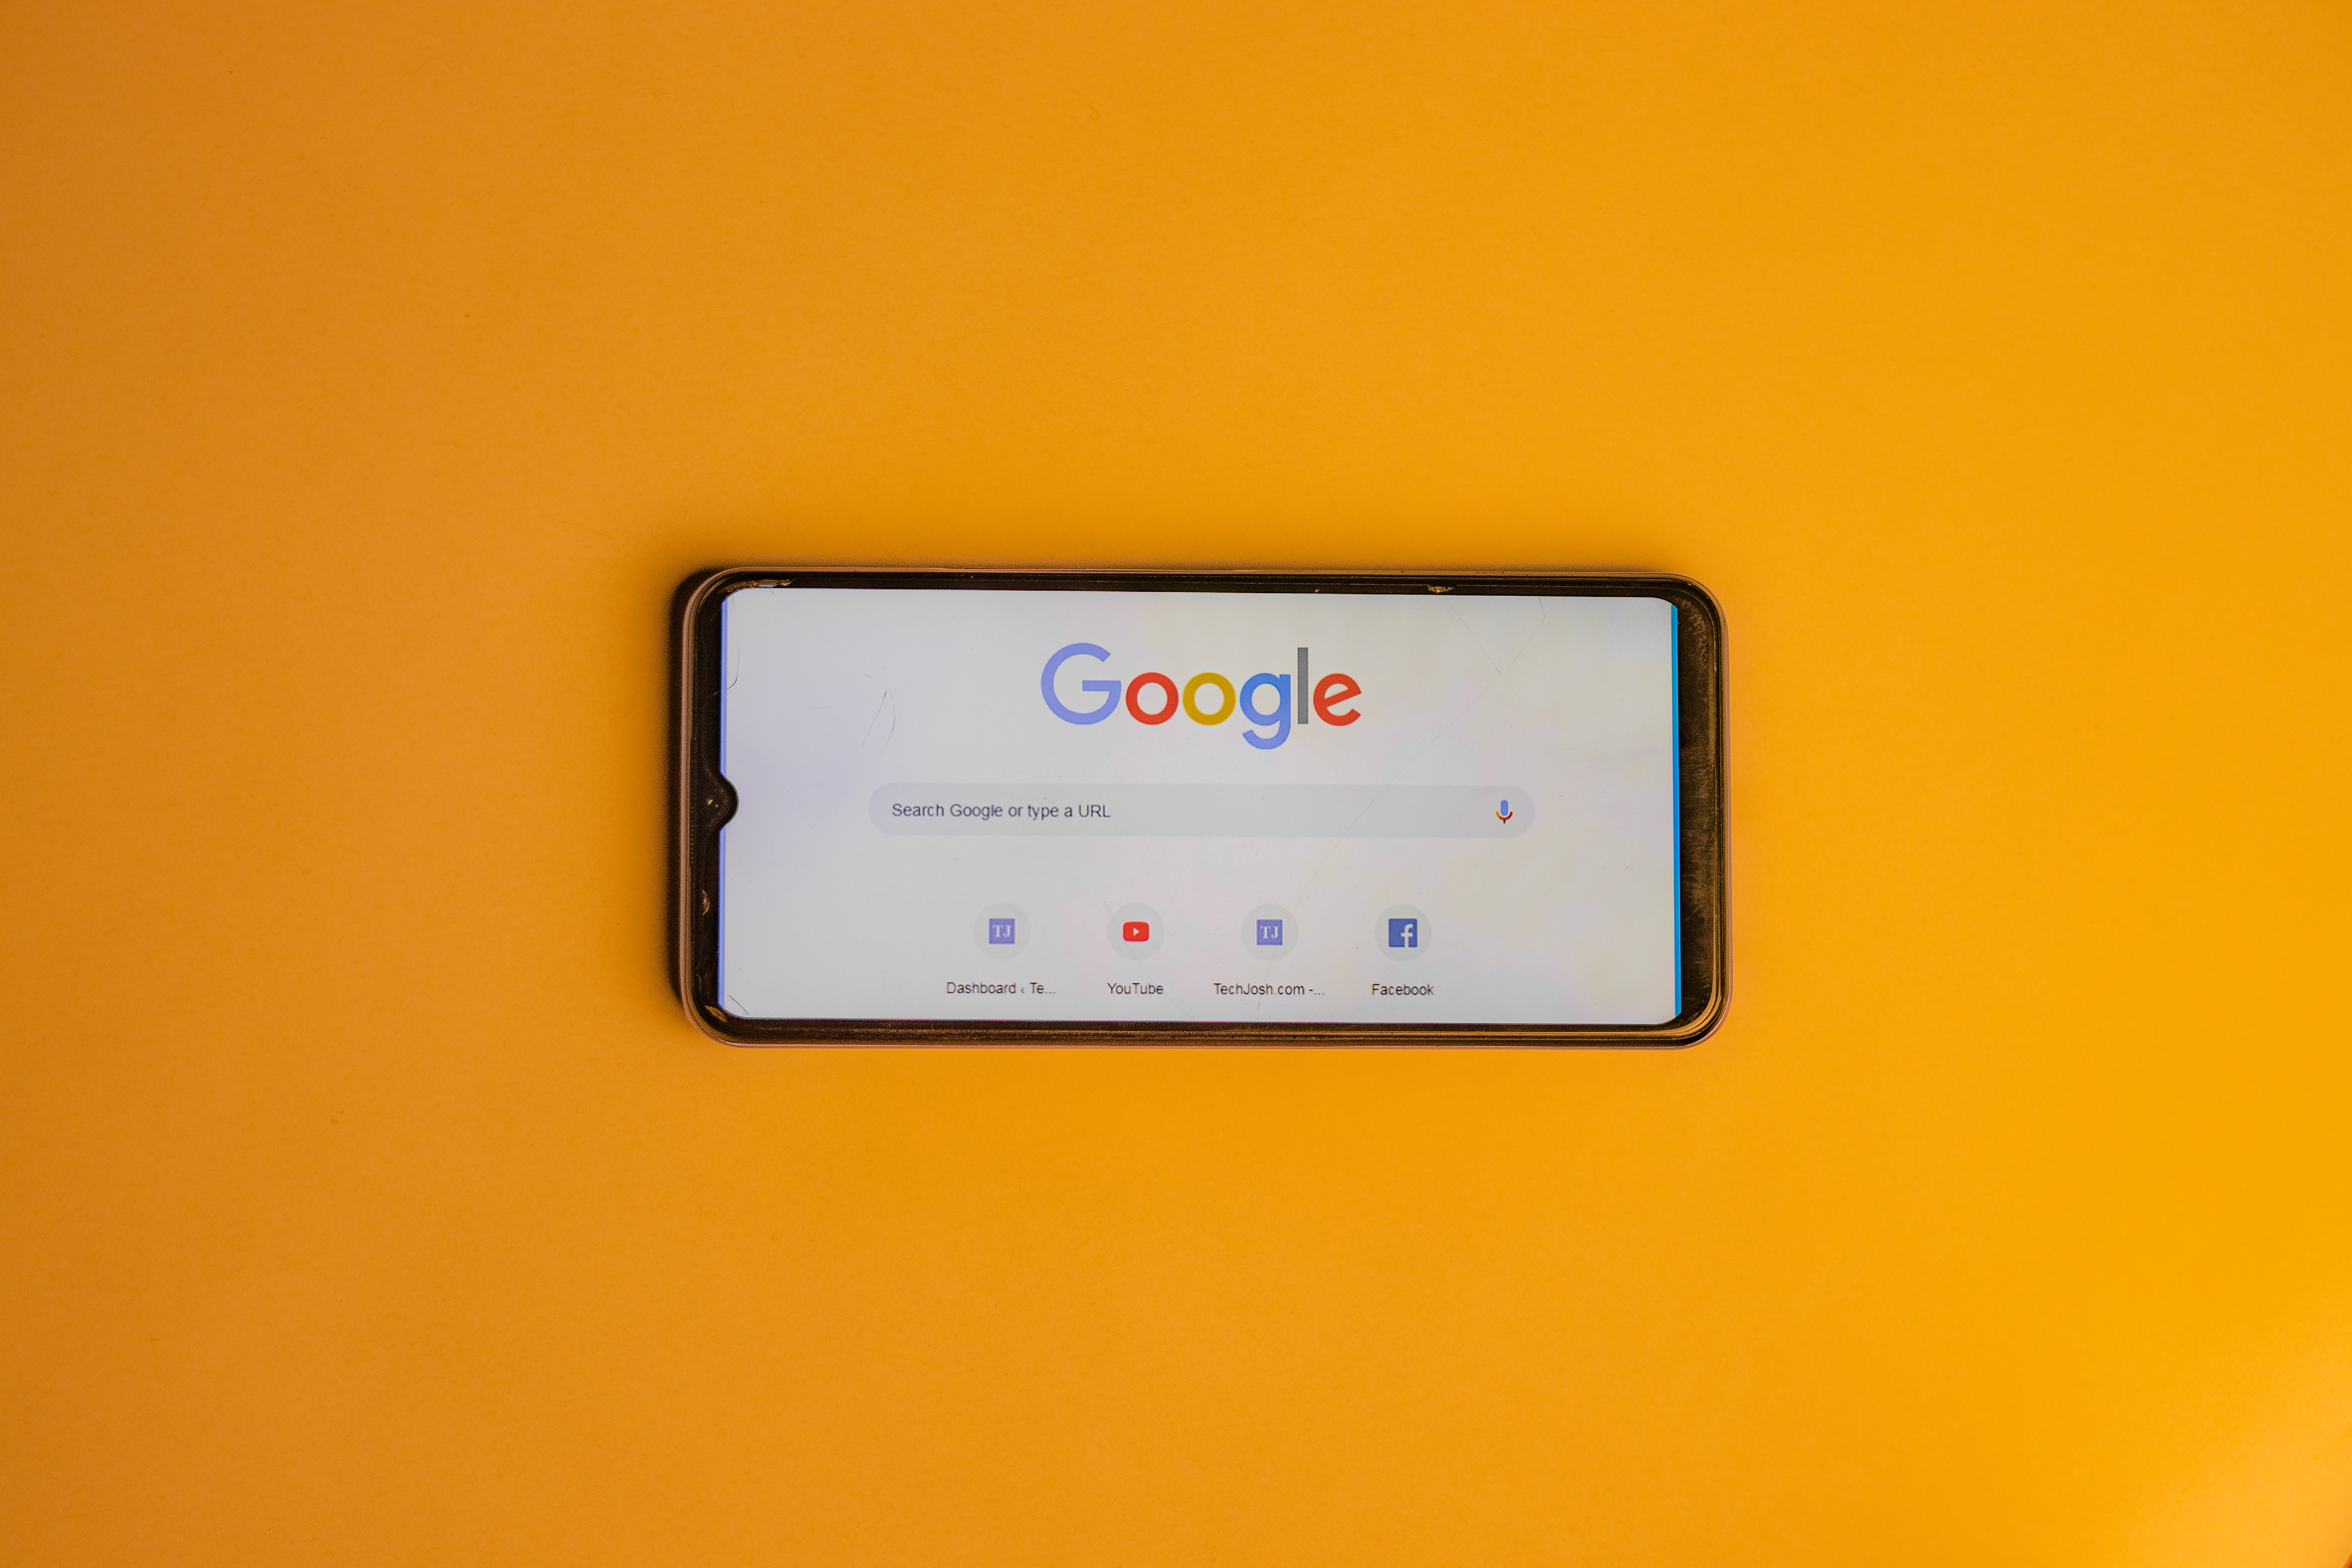
phone, computer, communication device, operating system, gadget, flat panel display, font, personal computer, display device, rectangle, multimedia, mobile device, electric blue, portable communications device, machine, Computer monitor accessory, computer icon, logo, output device, brand, circle, graphics, screen, tablet computer